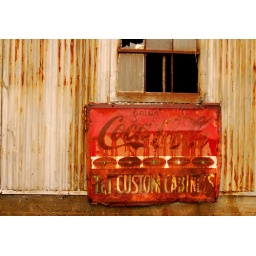
This rusty old sign still sits on the vacant Tin Gin building in Sargent, Ga., Coweta County.